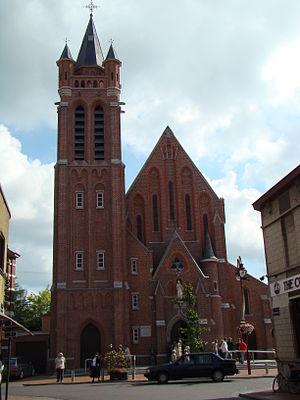
Eglise Heilig-Hart Izegem (Flandre occidentale, Belgique)